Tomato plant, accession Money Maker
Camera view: vertical (180 deg); turntable rotation: 180 degrees
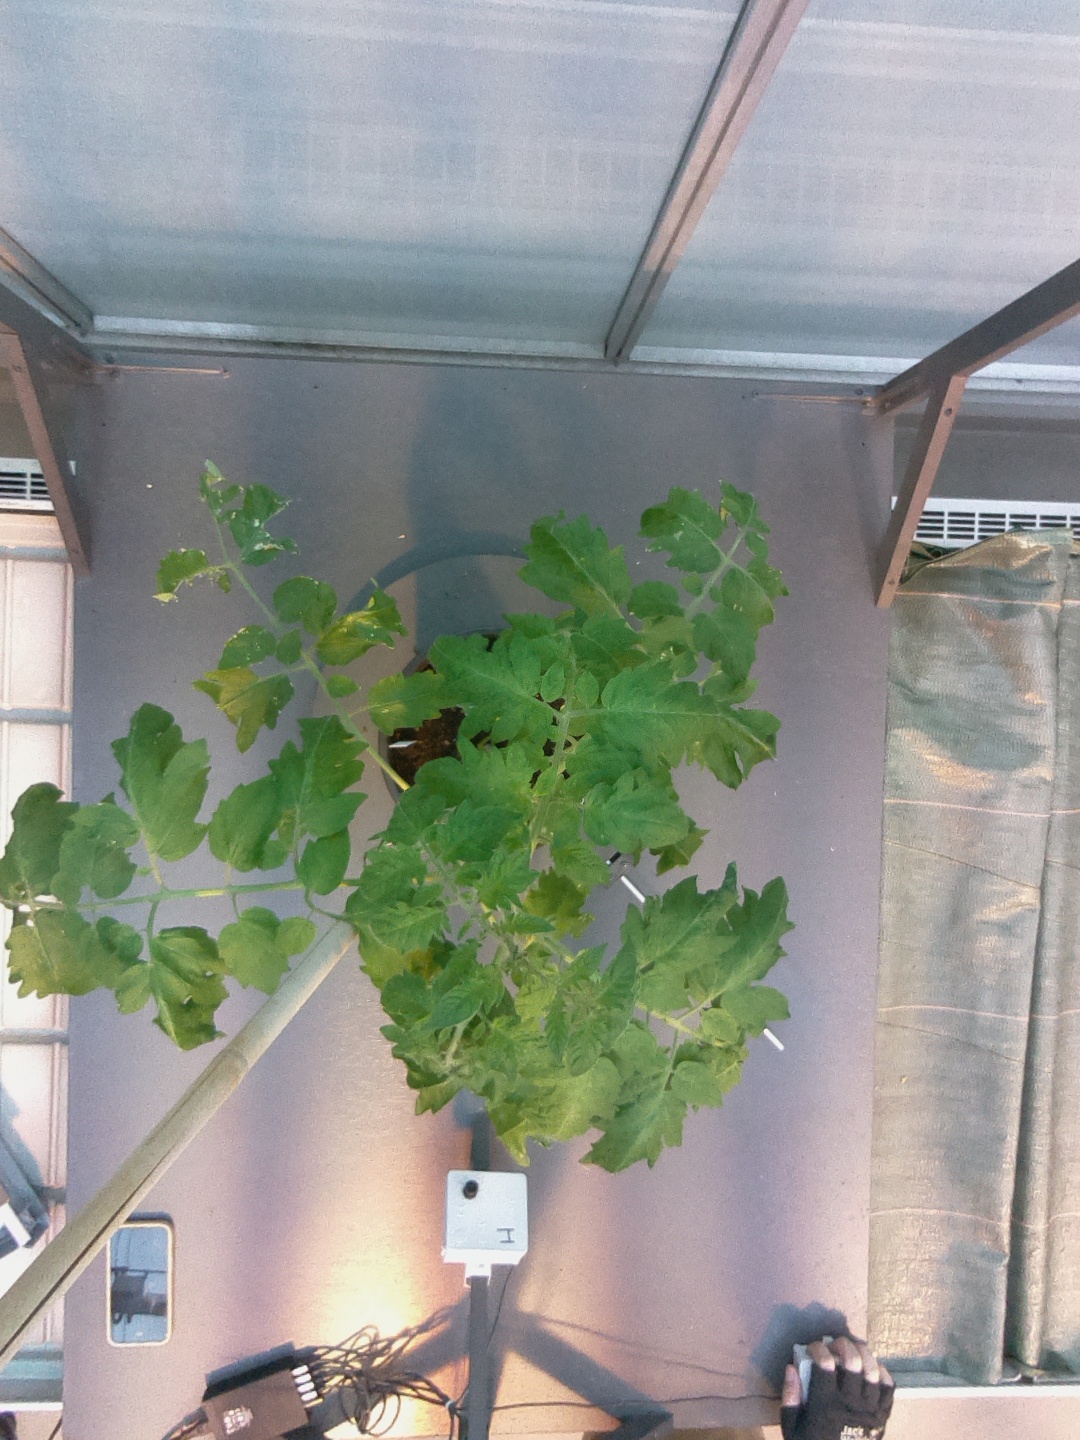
BBCH growth stage 51: First inflorence visible, visible closed flower bud